Matthias Platzeck

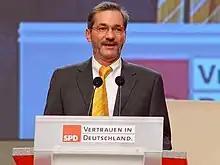
Platzeck in 2005

Platzeck co-founded ARGUS, a Potsdam environmental organization, with and at the initiative of Carola Stabe in April 1988. In April 1989, he joined the Liberal Democratic Party of Germany but left it shortly thereafter. He represented ARGUS at the founding of the "Grüne Liga" association of local environmental organizations in East Germany in November 1989. During the political "Wende" of 1989–1990 that led to German Reunification he was their speaker at the East German Round Table talks. From February to April 1990 he represented the oppositional radical Green Party as Minister without Portfolio in the last non-elected but legitimate government of the GDR. Platzeck was elected member of the Volkskammer in 1990 for the Green Party and was parliamentary secretary of the joined faction of Greens and Bündnis 90 (Alliance 90).